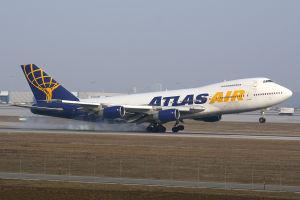
L’atterrissage désigne, au sens étymologique, le fait de rejoindre la terre ferme. Le terme recouvre cependant des notions différentes suivant qu'il est employé dans le domaine maritime ou aéronautique.